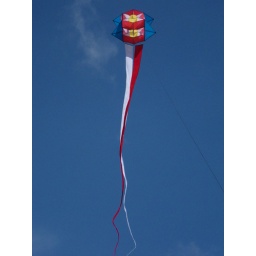
Matt's impressive waldorf Box flies in the clear blue skies at Brighton kite festival 2010